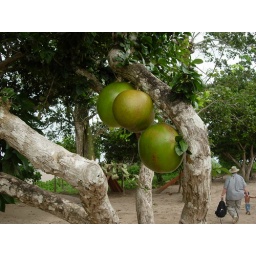
Gourd tree - the gourds are cut in half and dried and used for bowls